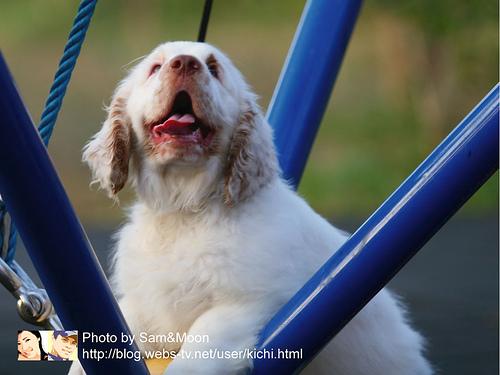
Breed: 235-n000097-clumber